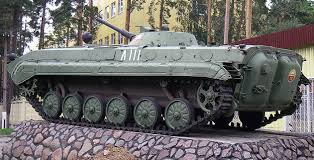
Label: BMP-1